Cyril Stanley Smith

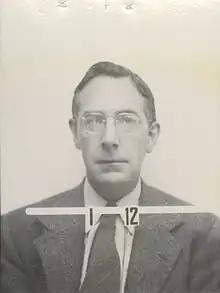
Cyril Smith's Los Alamos badge

In 1942, during World War II, he was called into service at the War Metallurgy Committee in Washington, D.C. In April 1943 he went to work on the Manhattan Project, joining the Chemical-Metallurgical Division at the Los Alamos Laboratory as the head of its Metallurgy Group. When the laboratory was reorganized in April 1944, he became the Associate Division Leader in charge of metallurgy. His first task was recruiting metallurgists, who were in great demand by the war effort. He also had to arrange for the transport of their metallurgical equipment to Los Alamos under wartime conditions.